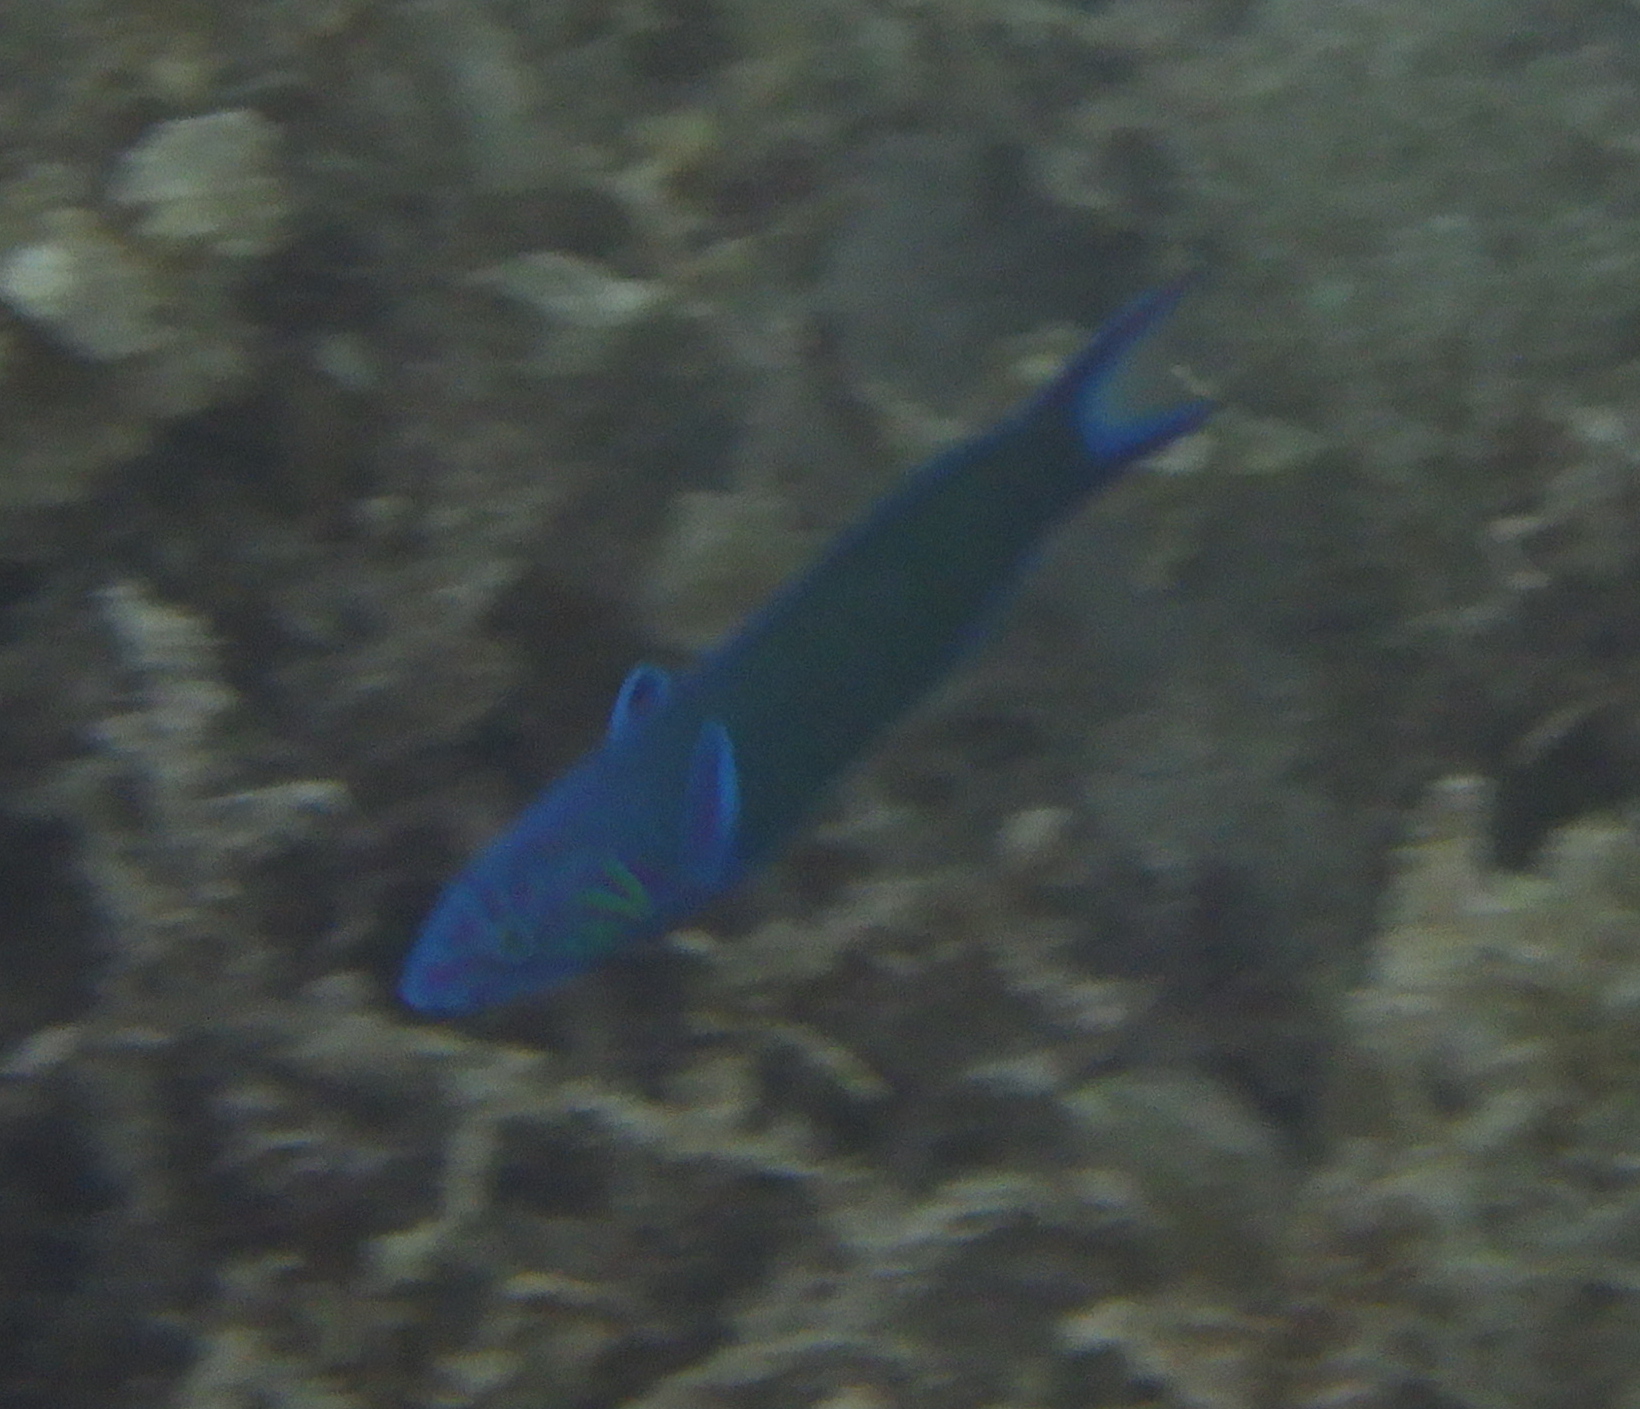
Thalassoma lunare (Moon Wrasse)